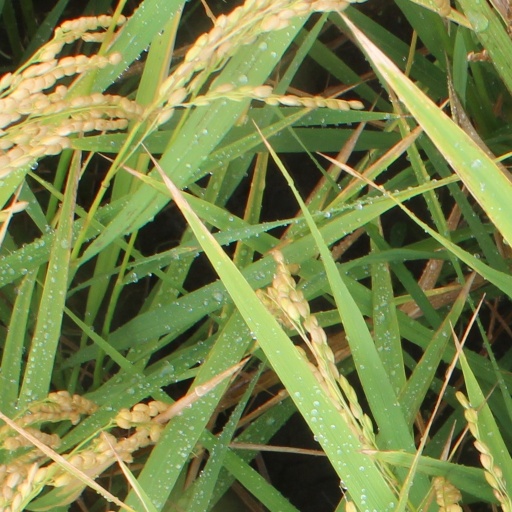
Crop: rice